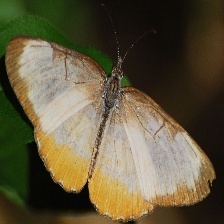
Species: MESTRA